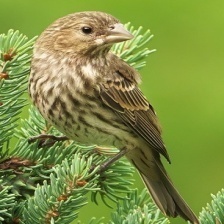
Species: HOUSE FINCH
Scientific name: HAEMORHOUS MEXICANUS
ImageNet parent category: house_finch